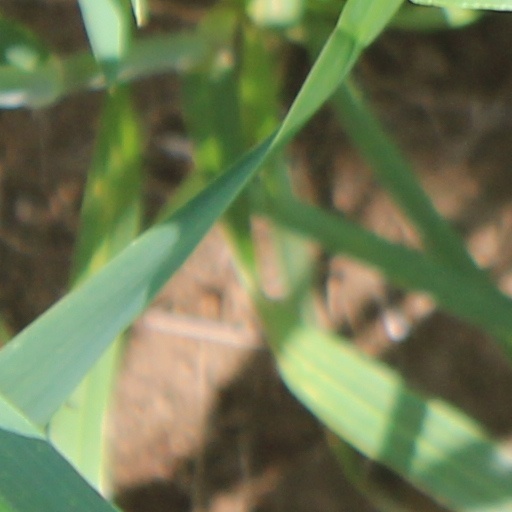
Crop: wheat